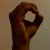
The image shows a hand gesture representing the letter 'O' in Indian Sign Language.